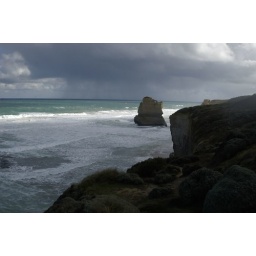
View of the rock outcroppings from the beach near the 12 Apostles on the Great Ocean Road.